Solveig Gunbjørg Jacobsen

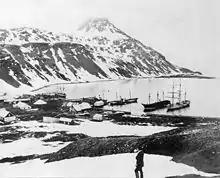
Grytviken in 1914

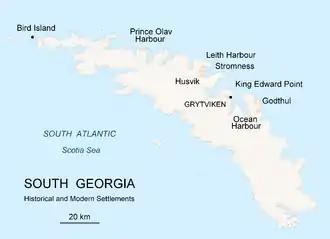
Grytviken and other historical settlements of South Georgia Island (orange dots)

Solveig Gunbjørg Jacobsen (8 October 1913 – 25 October 1996) was a Norwegian who was the first person born and raised south of the Antarctic Convergence, in Grytviken, South Georgia in 1913.